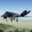
Label: airplane